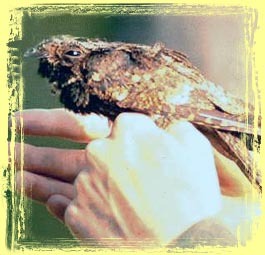
the bird has a brown crown and wings with the same color being consistent throughout its body.
this rather pudgy, upset looking bird has mottled grey and white feathers, and a short grey bill.
a small brown bird that is shabby looking brown and white all over.
this bird is brown in color with a small beak, and brown eye rings.
this bird has a speckled belly and breast with a short pointy bill.
this bird is brown with white and has a very short beak.
this is a small brown bird with a small eye and a pointed bill.
this bird has wings that are brown and has a short bill
this bird has an odd facial structure including eye placement
this bird has wings that are brown and has a short bill
Species: Whip Poor Will